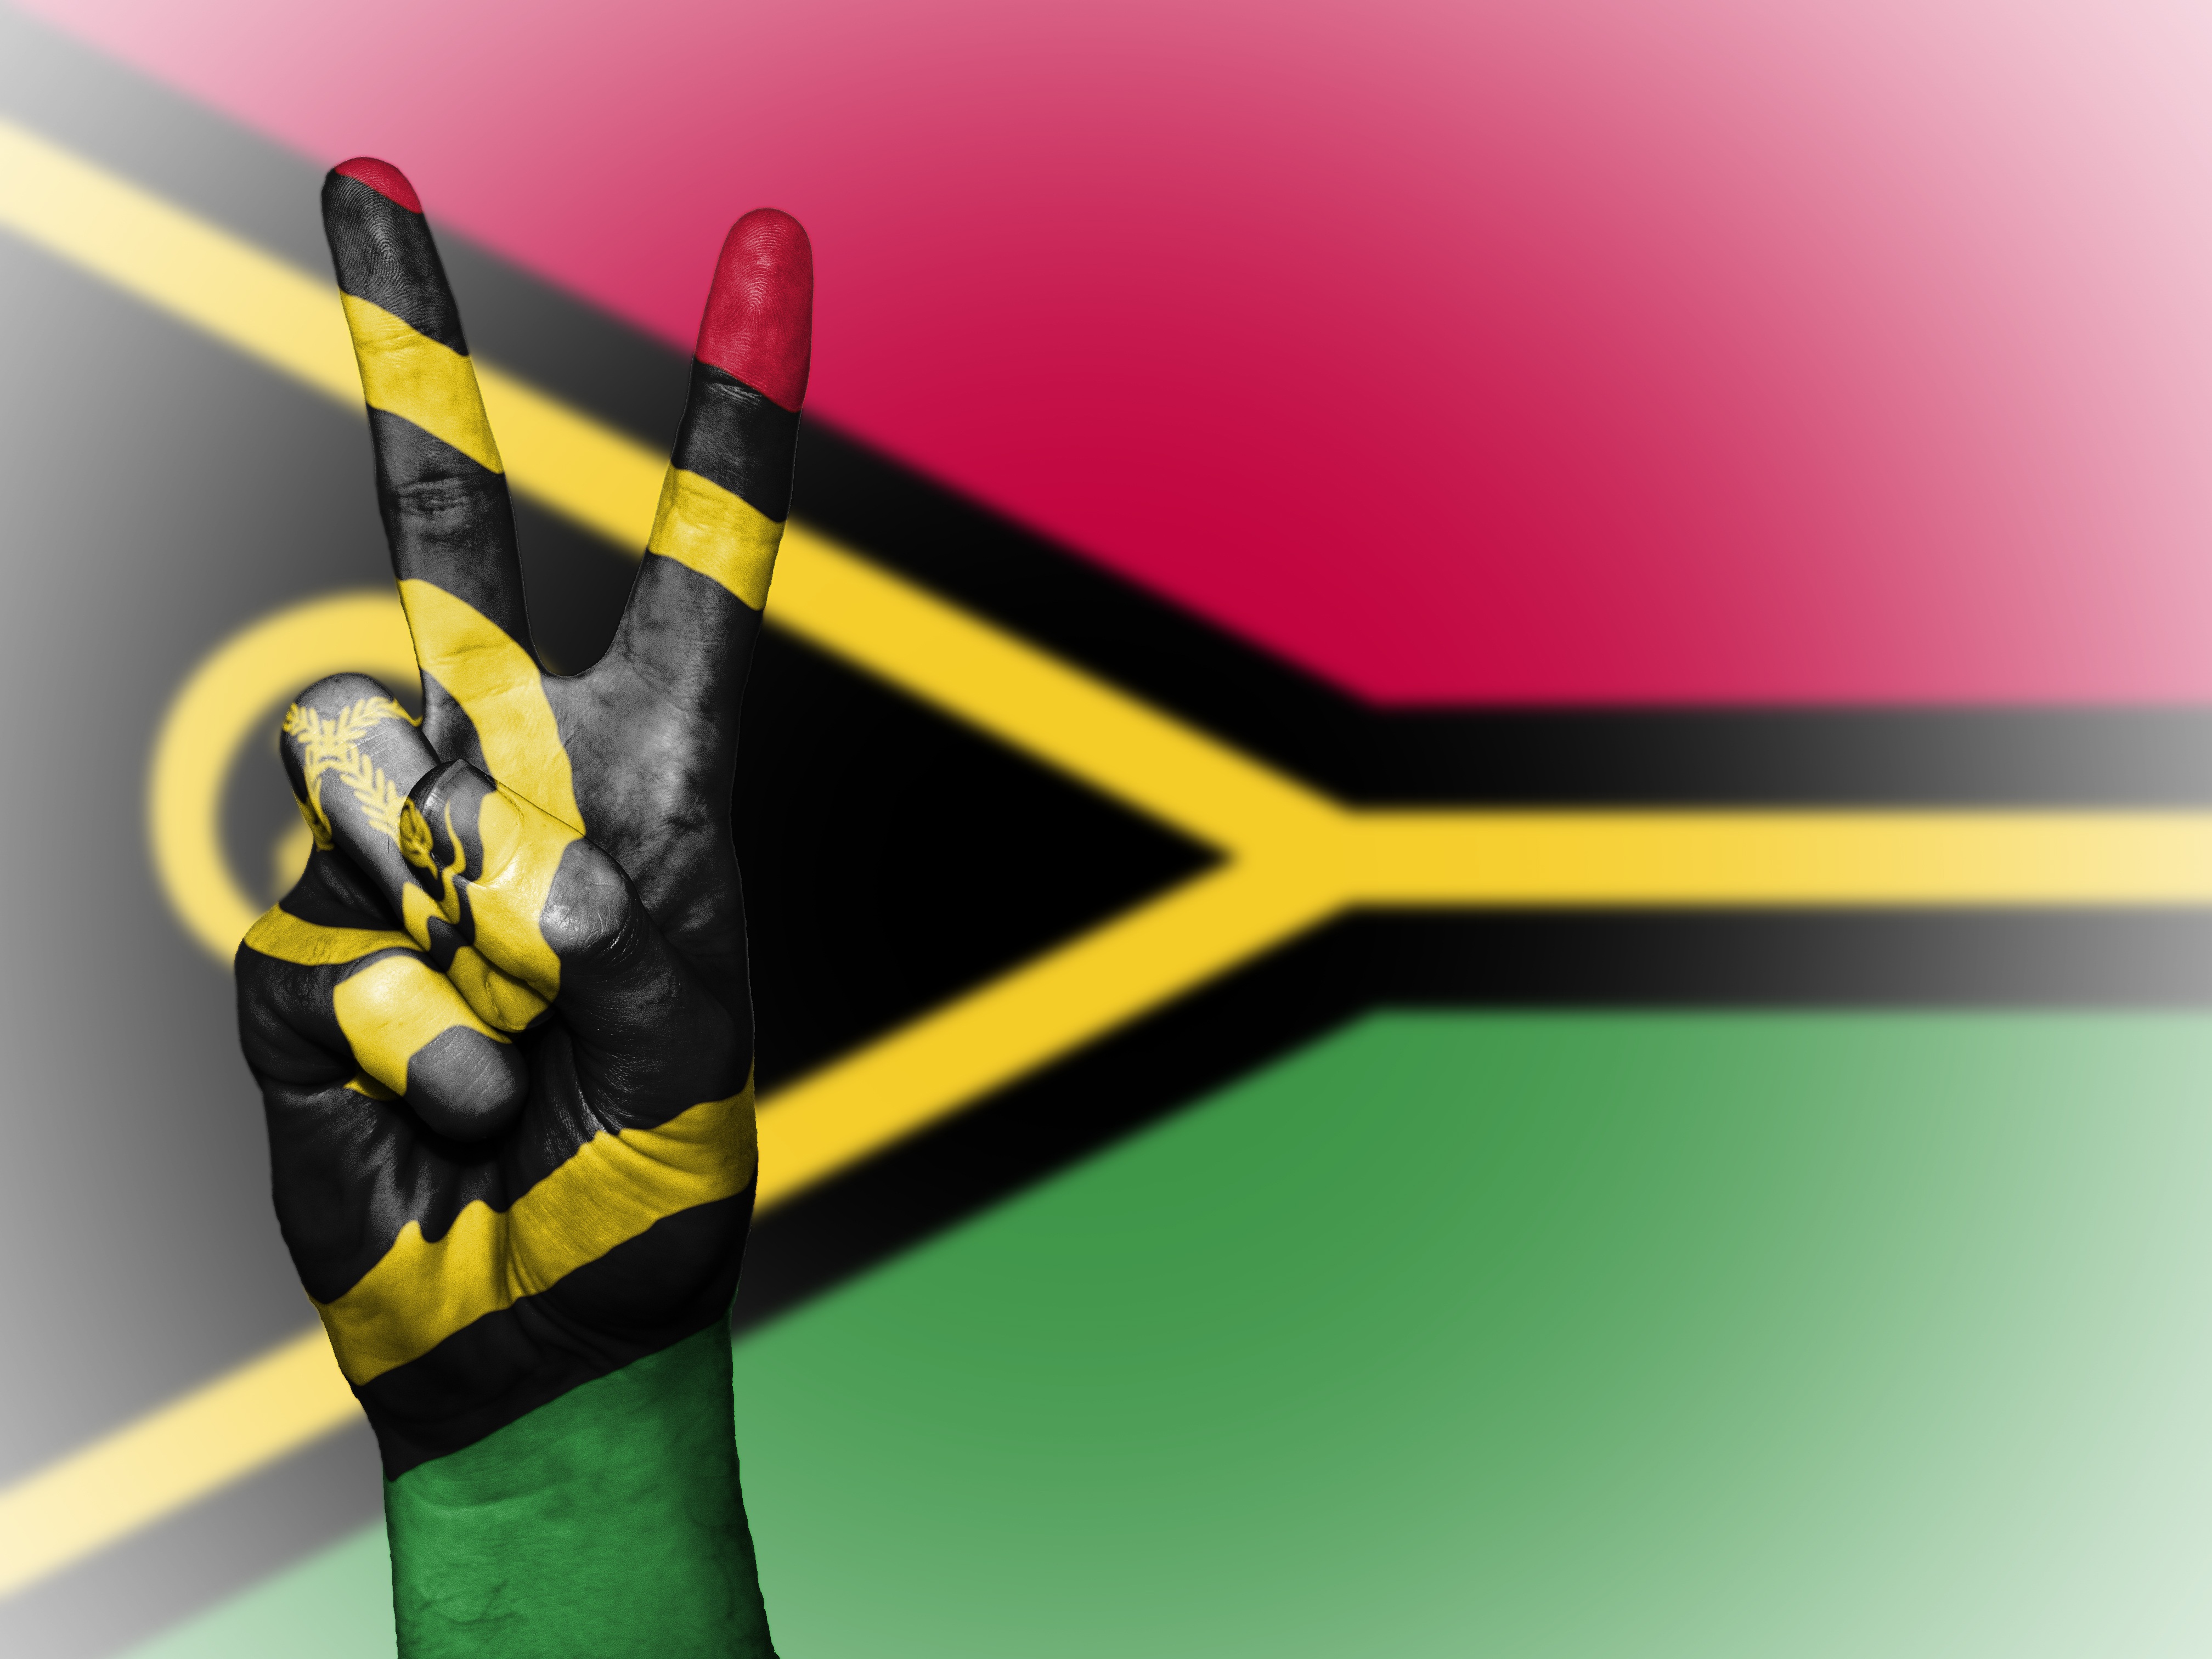
hand, country, travel, line, green, symbol, color, banner, flag, peace, yellow, tourism, close up, national, colors, background, state, icon, nation, ensign, macro photography, computer wallpaper, vanuatu